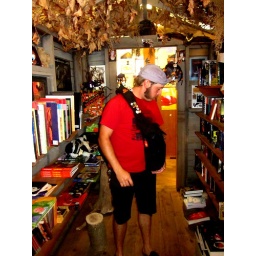
the haunted house in the back. they have a hole in the floor where you can see rats in a cage.